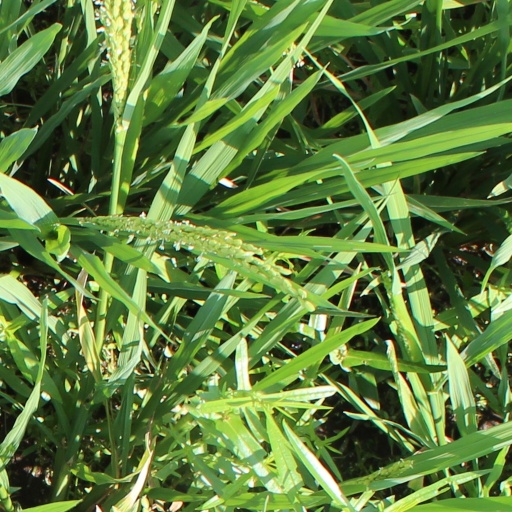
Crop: rice